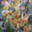
Label: orchid